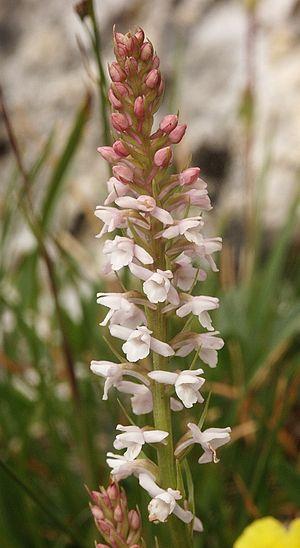
La Fruška gora est un massif montagneux situé en Serbie, au nord de la région de Syrmie, dans la province autonome de Voïvodine.
Cette liste de Tracheophyta de Bosnie-Herzégovine, ainsi que d’espèces introduites est un aperçu incomplet d’espèces de mousses, de fougères, de gymnospermes et d’angiospermes citées dans la littérature disponible en langues bosniaque, croate, serbe et serbo-croate. Cet aperçu n’inclue pas des espèces cultivées ni celles occasionnellement introduites.
La flore des Pyrénées comporte environ 4 500 espèces, dont quelque 160 espèces endémiques. La répartition végétale dans les Pyrénées est influencée par un climat océanique à l'ouest et un méditerranéen à l'est, humide au nord, plus sec au sud auxquelles s'ajoutent les différents étages montagnards qui favorisent les forêts de feuillus à basse altitude, puis aux altitudes supérieures, des forêts de confères, au-delà de la limite supérieure de l'arbre des herbacées des alpages, et enfin les plantes de milieux rocailleuses et proches des névés à haute altitude